Mohamad Alamin

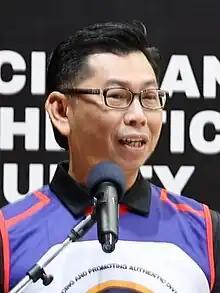
Mohamad in 2023

Mohamad bin Alamin (Jawi: داتوق محمد بن حج الأمين) is a Malaysian politician and lawyer who has served as the Deputy Minister of Foreign Affairs in the Unity Government administration under Prime Minister Anwar Ibrahim as well as Ministers Zambry Abdul Kadir and Mohamad Hasan since December 2022 and the Member of Parliament (MP) for Kimanis since January 2020. He served as the Deputy Minister of Education II in the Barisan Nasional (BN) administration under former Prime Minister Ismail Sabri Yaakob and former Minister Radzi Jidin from September 2021 to the collapse of the BN administration in November 2022 and Chairman of the Intellectual Property Corporation of Malaysia (MyIPO) from May 2020 to March 2022. He is a member of the United Malays National Organisation (UMNO), a component party of the BN coalition.